Majdal Yaba

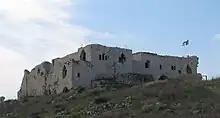
The fortress at the former site of Majdal Yaba, 2008

As early as the second century BCE in the Hasmonean period a Judean settlement called Migdal Afek or Aphek sat on the same hill of Mirabel and Majdal Yaba.